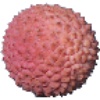
Label: lychee